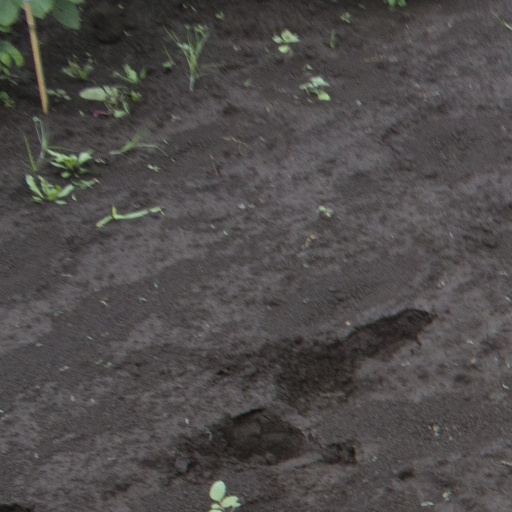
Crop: soybean